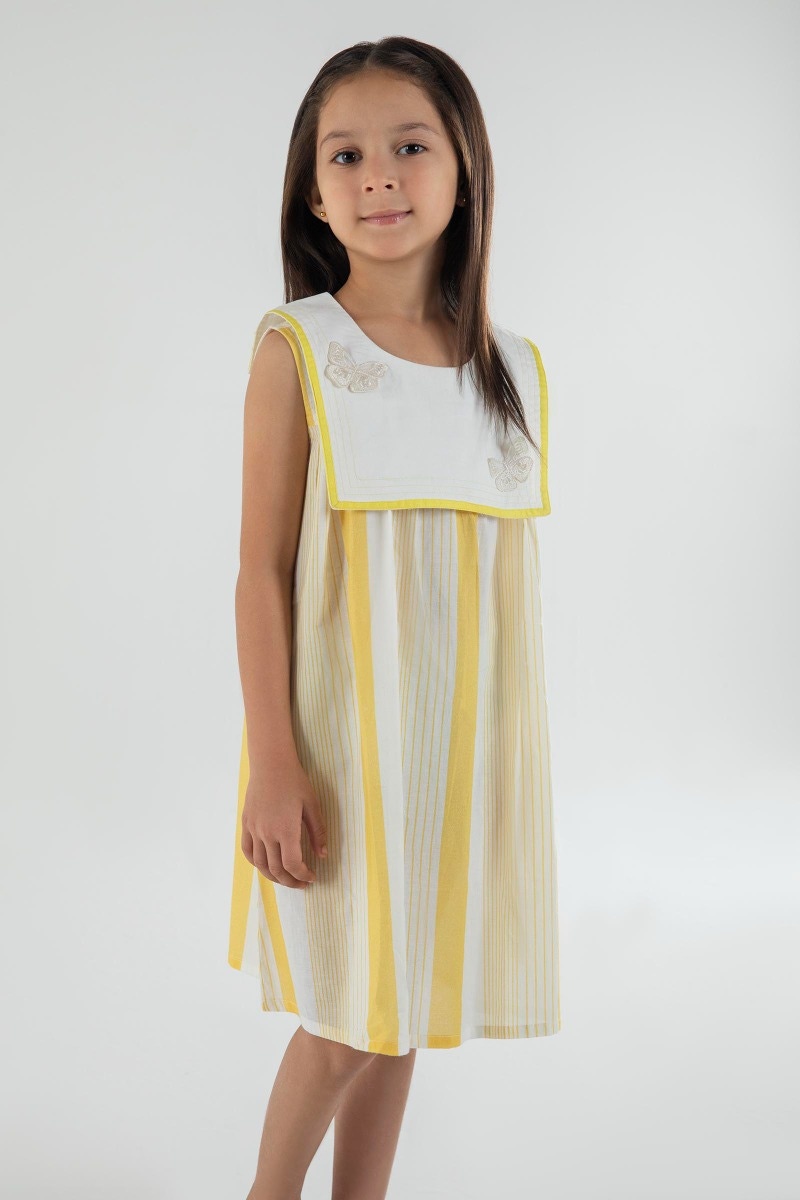
yellow stripe stripe cotton dress